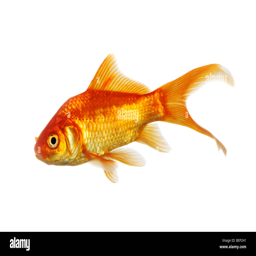
side view isolated on a white background